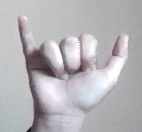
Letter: ya